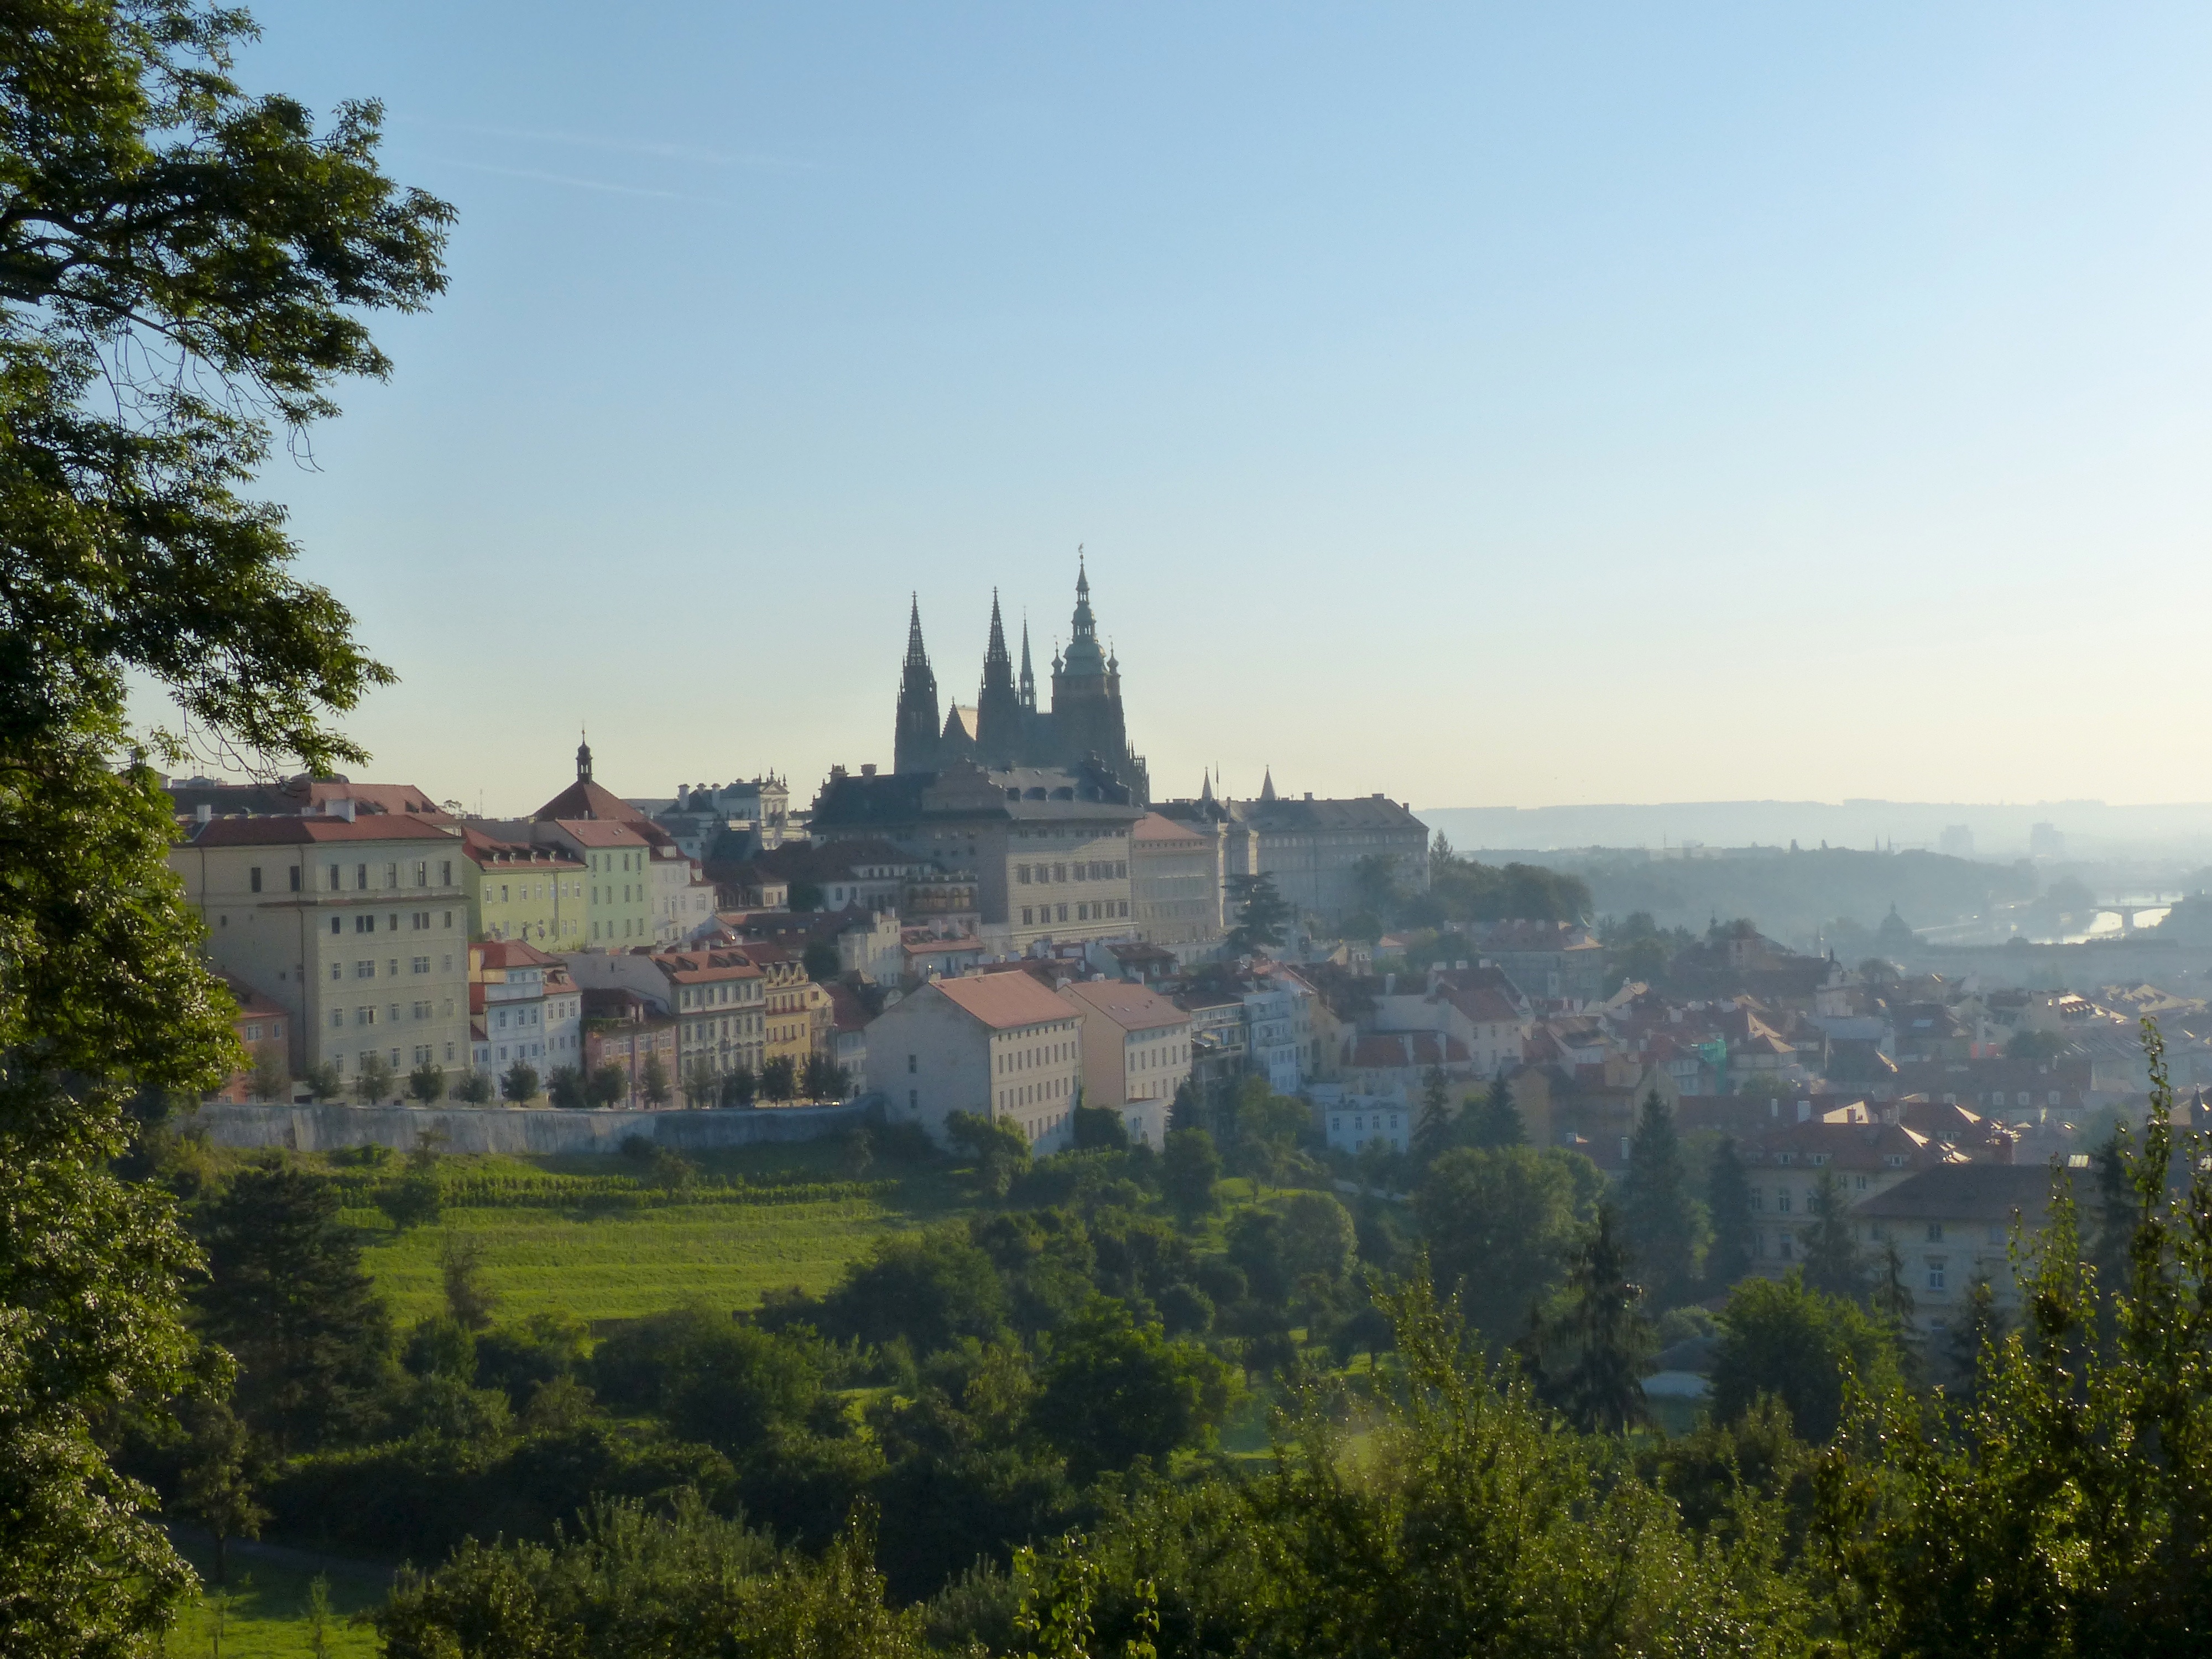
morning, town, chateau, palace, cityscape, panorama, travel, europe, castle, landmark, prague, tourism, monastery, republic, hrad, czech, cesko, praha, petrin, historic site